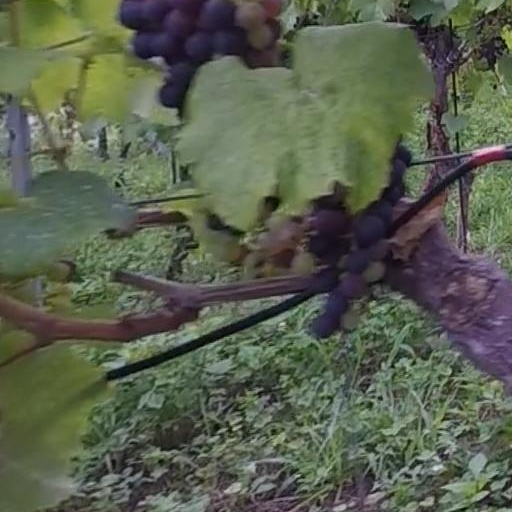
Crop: grape